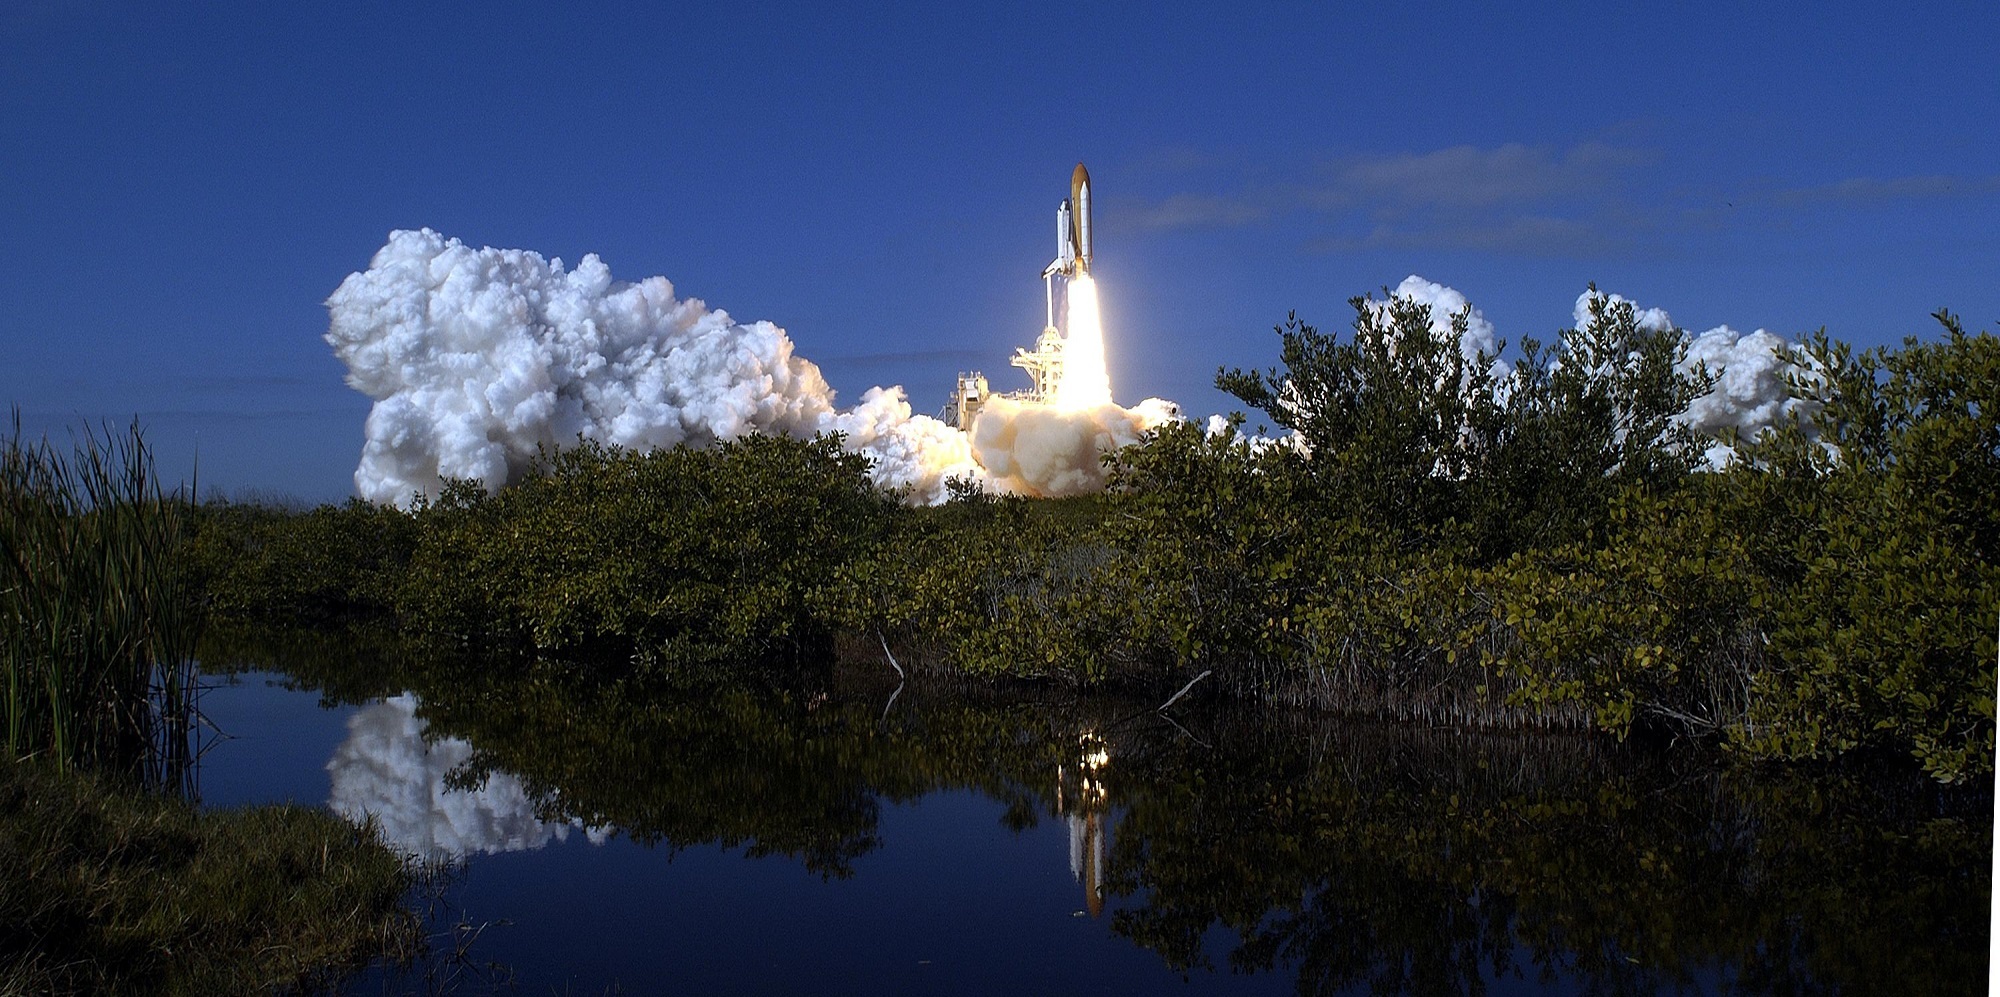
water, cloud, sky, night, sunlight, smoke, reflection, tower, mission, launch, power, clouds, rockets, bright, exploration, spaceship, astronauts, spacecraft, orbit, blast off, columbia space shuttle, final liftoff